TRML

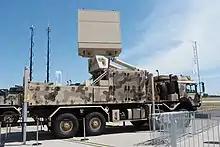
TRML-4D for IRIS-T SLM

The latest variant of the radar was presented by Hensoldt at the Eurosatory in 2018. It will be delivered to customers in 2020.